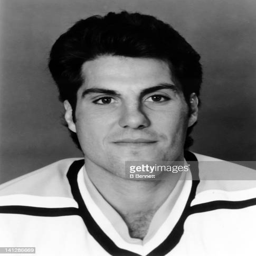
ice hockey right winger poses for a portrait